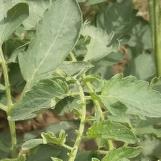
Crop: Tomato
Condition: healthy-leaf